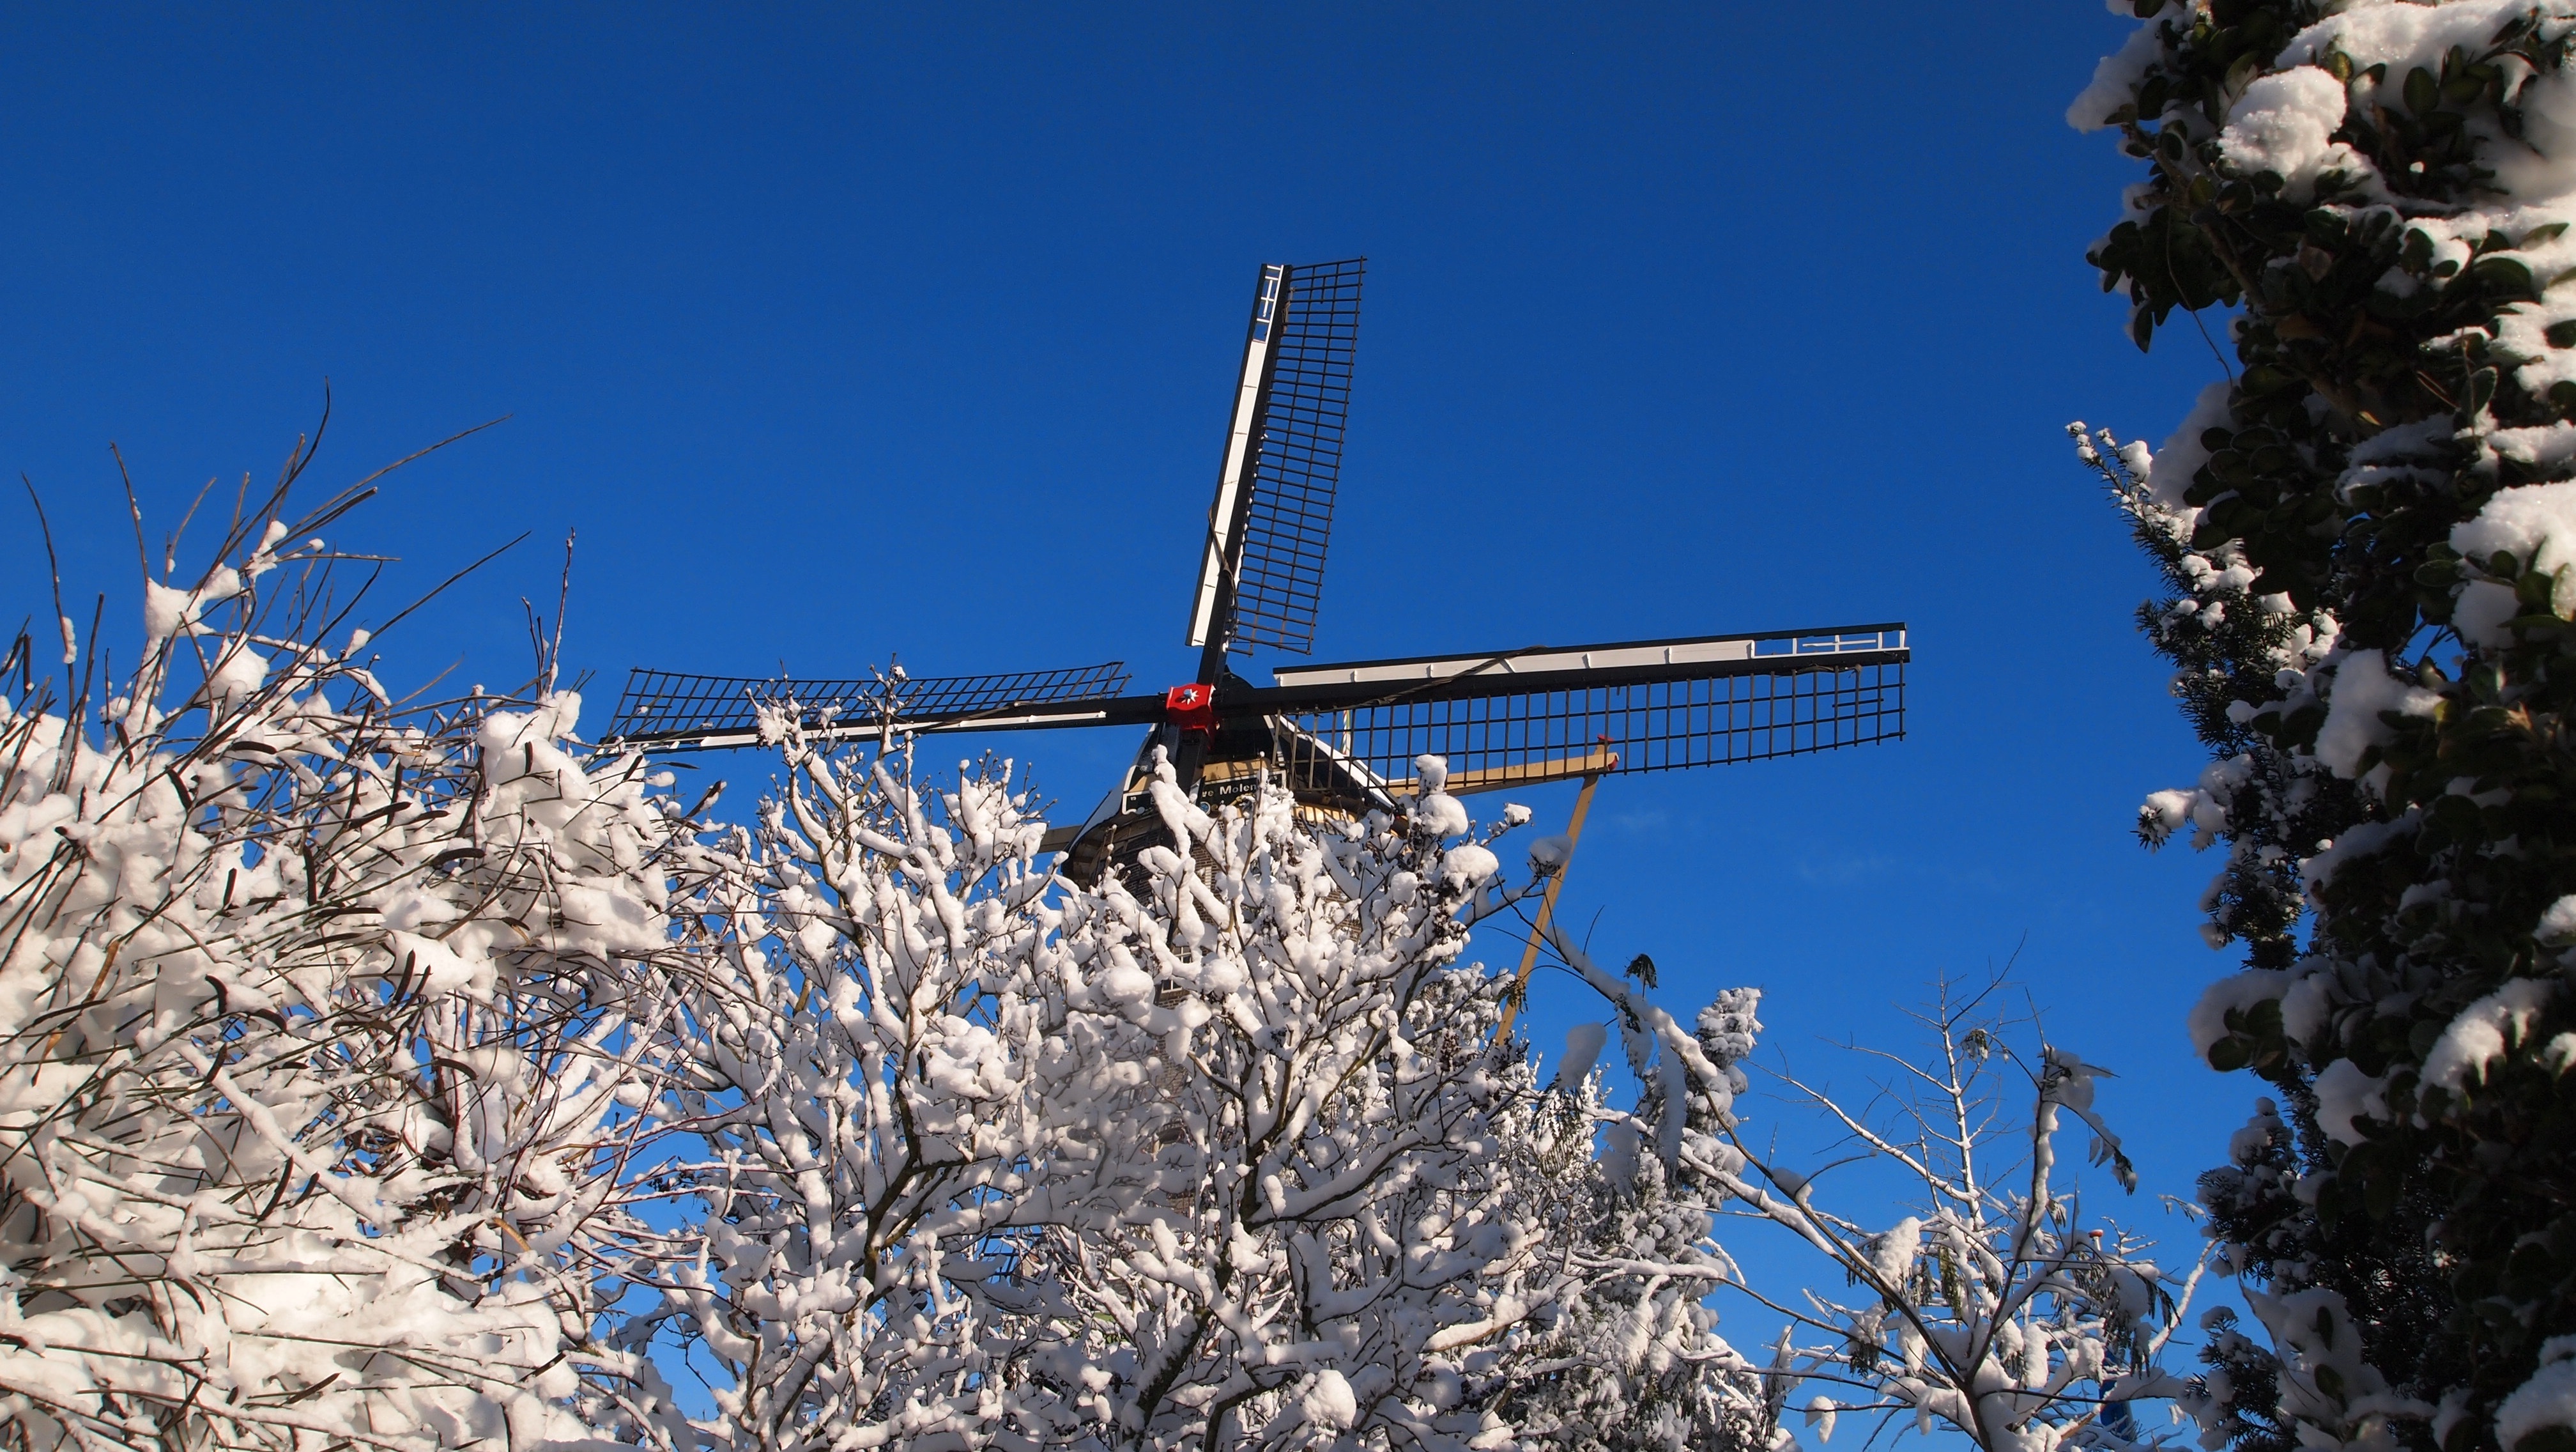
landscape, tree, branch, snow, cold, winter, sun, white, air, flower, wind, frost, monument, ice, weather, snowy, freeze, frozen, blue, season, plants, blue sky, historic building, winter landscape, netherlands, mill, branches, freezing, historic mill, wind mill, mill blades